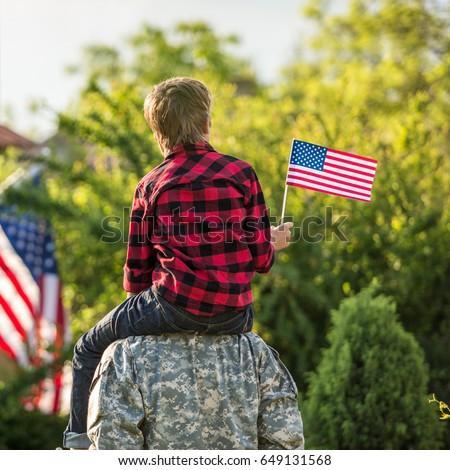
soldier reunited with son on a sunny day with flag on the background